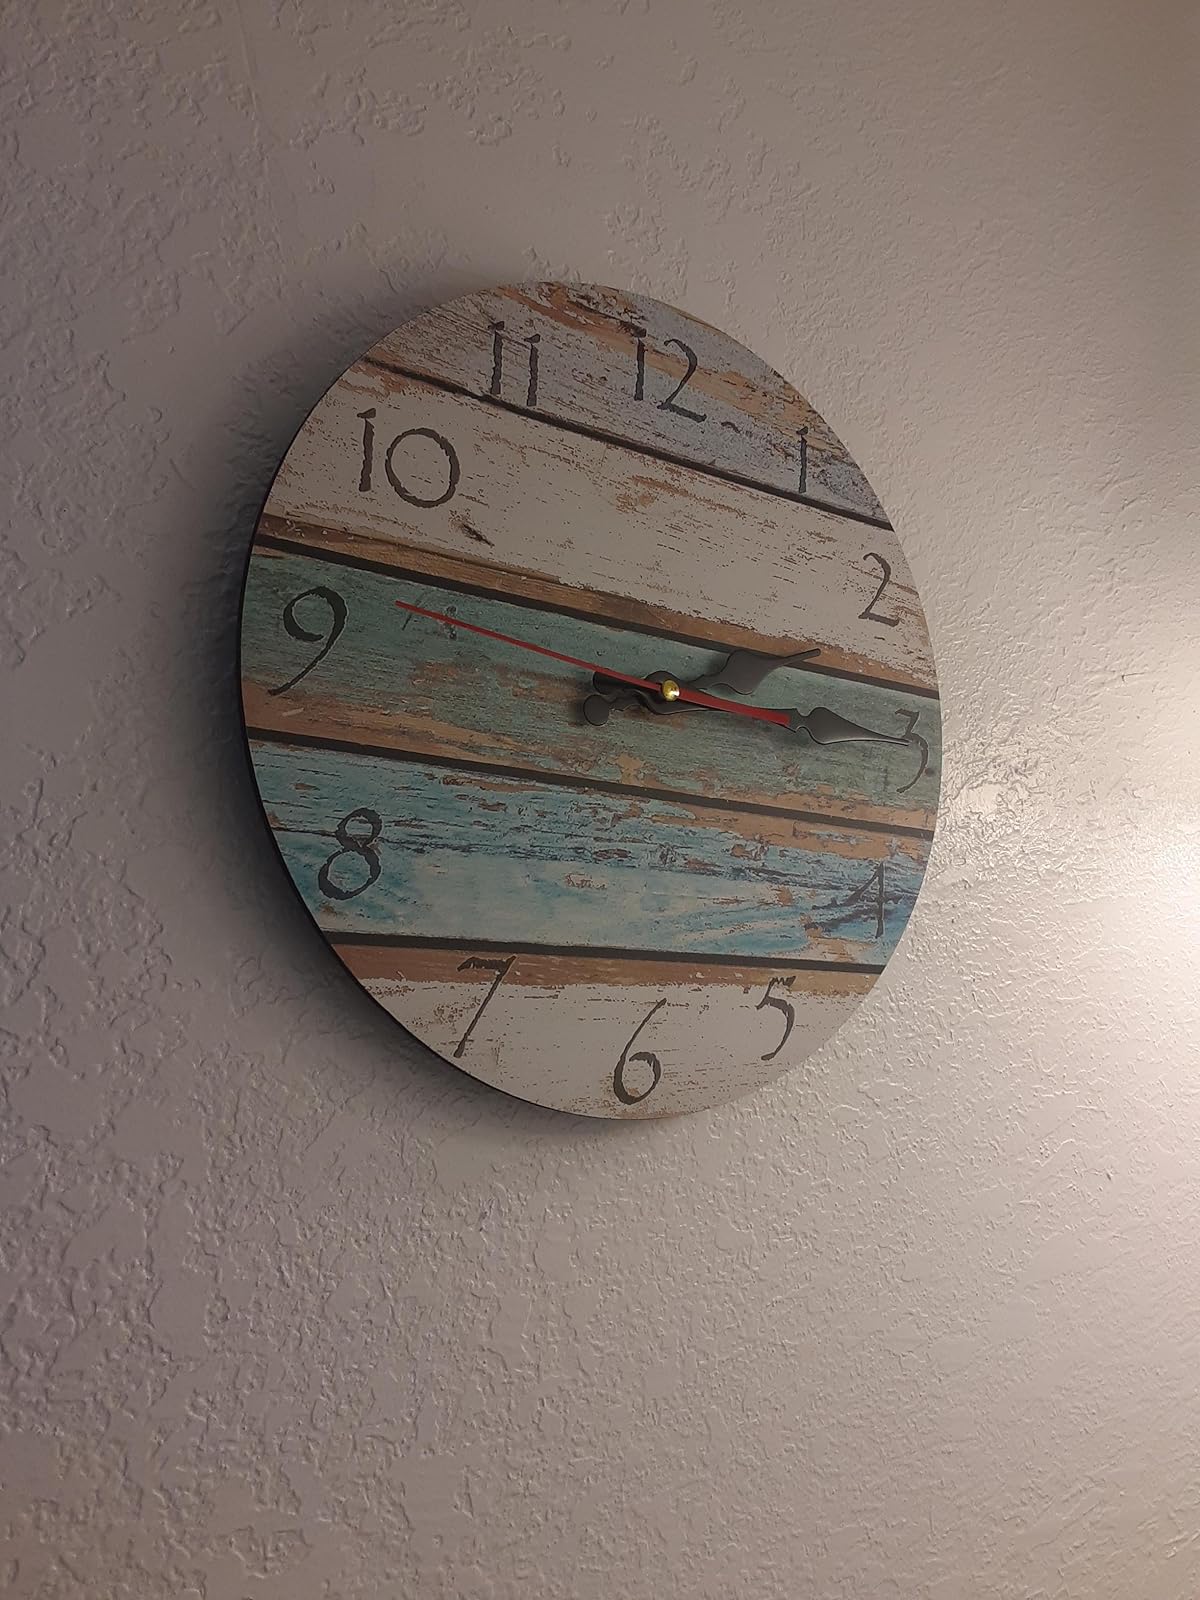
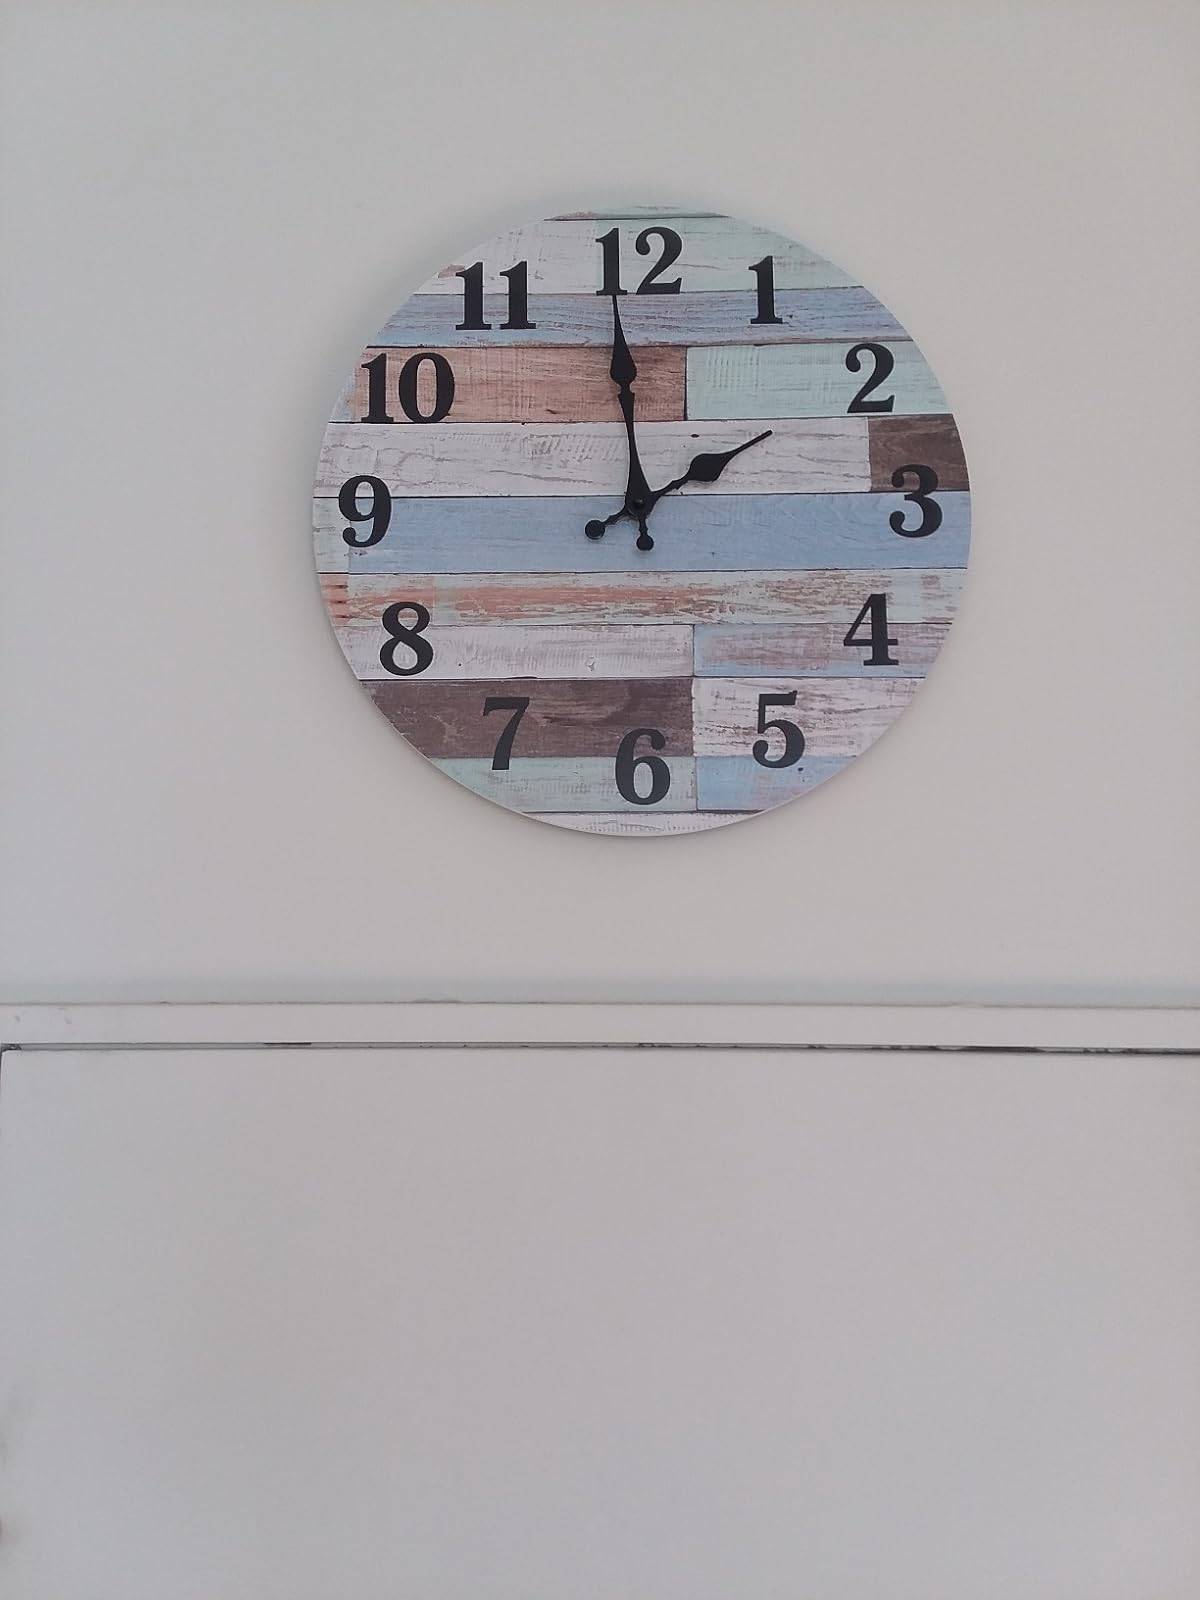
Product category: clock
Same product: no